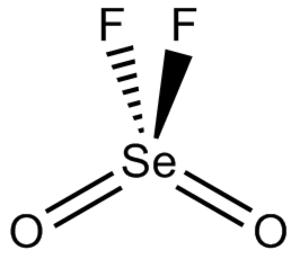
Le fluorure de sélénoyle, ou oxyfluorure de sélénium, est un composé chimique de formule SeO₂F₂. Il se présente sous forme gazeuse aux conditions normales de température et de pression. La molécule présente une géométrie tétraédrique distordue avec un angle O=Se=O de 126,2°, un angle O=Se–F de 108,0° et un angle F–Se–F de 94,1°. La liaison Se–F a une longueur de 168,5 pm tandis que la liaison Se=O a une longueur de 157,5 pm.